Ornament (art)

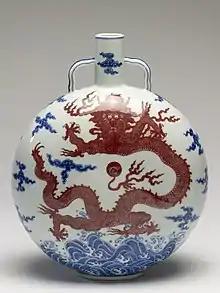
Chinese flask decorated with a dragon, clouds and some waves, an example of Jingdezhen porcelain

In a 1941 essay, the architectural historian Sir John Summerson called it "surface modulation". The earliest decoration and ornament often survives from prehistoric cultures in simple markings on pottery, where decoration in other materials (including tattoos) has been lost. Where the potter's wheel was used, the technology made some kinds of decoration very easy; weaving is another technology which also lends itself very easily to decoration or pattern, and to some extent dictates its form. Ornament has been evident in civilizations since the beginning of recorded history, ranging from Ancient Egyptian architecture to the assertive lack of ornament of 20th century Modernist architecture. Ornaments also depict a certain philosophy of the people for the world around. For example, in Central Asia among nomadic Kazakhs, the circular lines of the ornaments signalled the sequential perception of time in the wide steppes and the breadth and freedom of space.